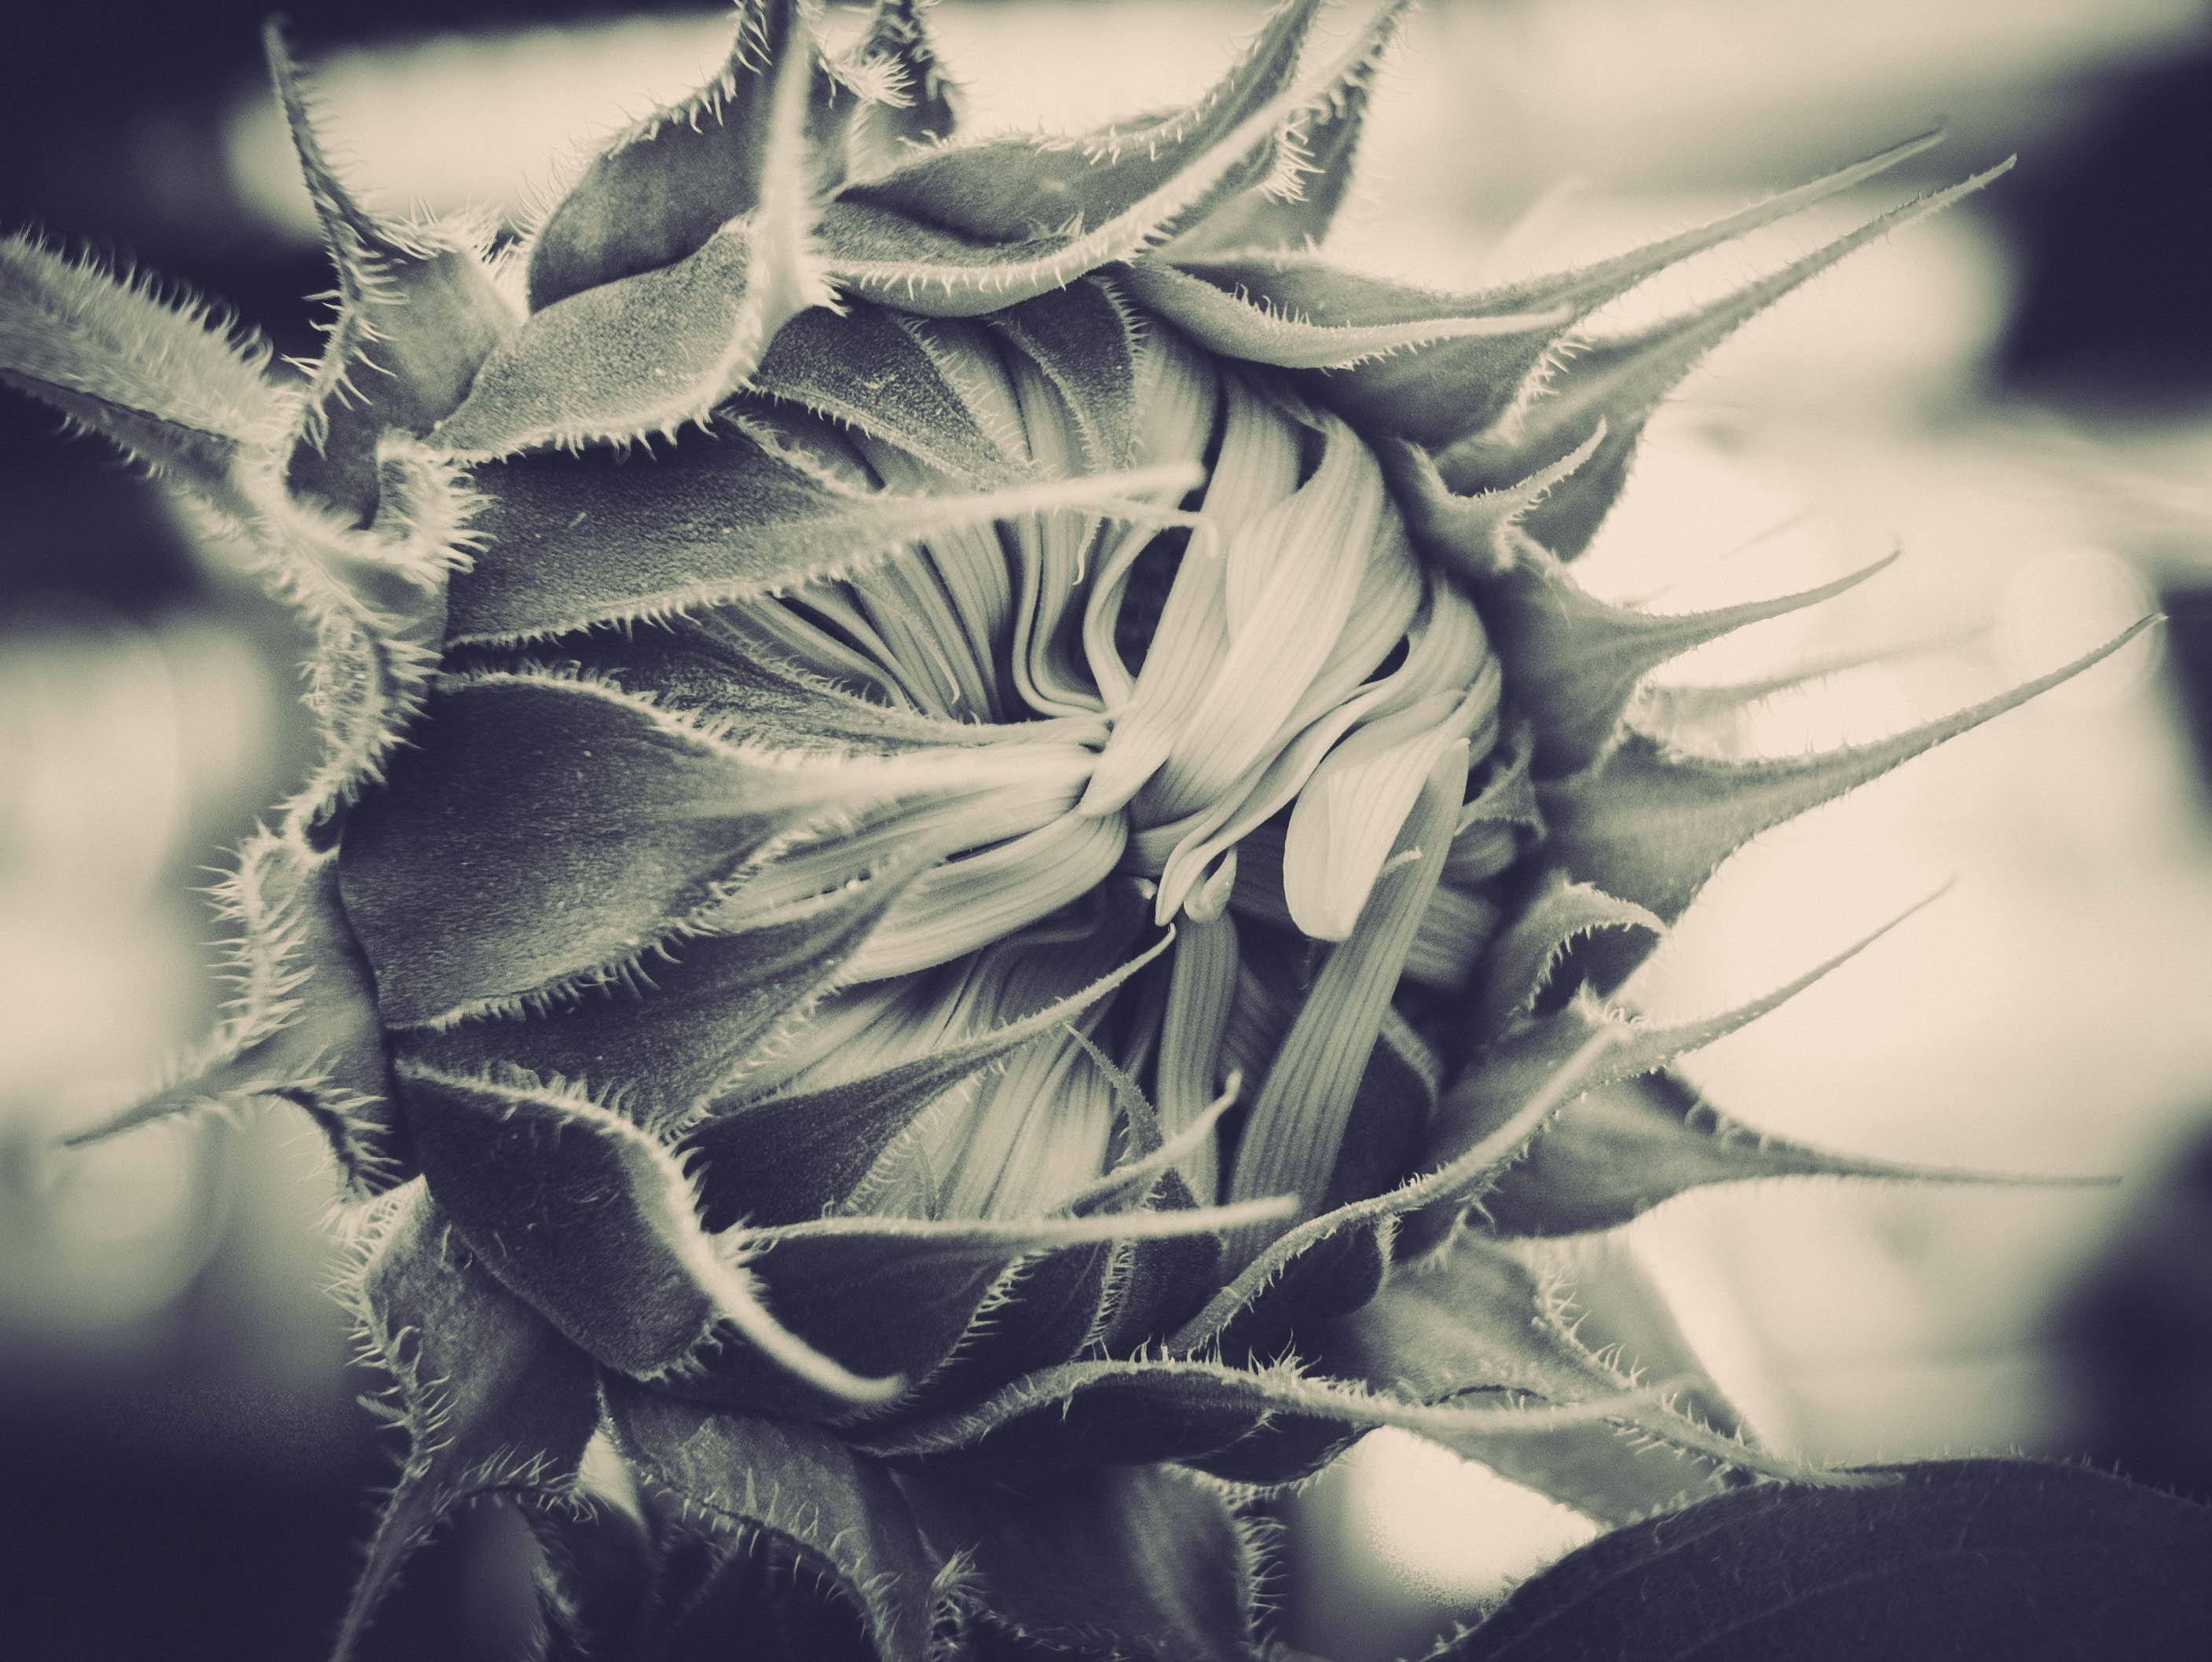
nature, black and white, plant, white, photography, leaf, flower, petal, green, botany, black, monochrome, flora, close up, eye, macro photography, flowering plant, monochrome photography, plant stem, land plant